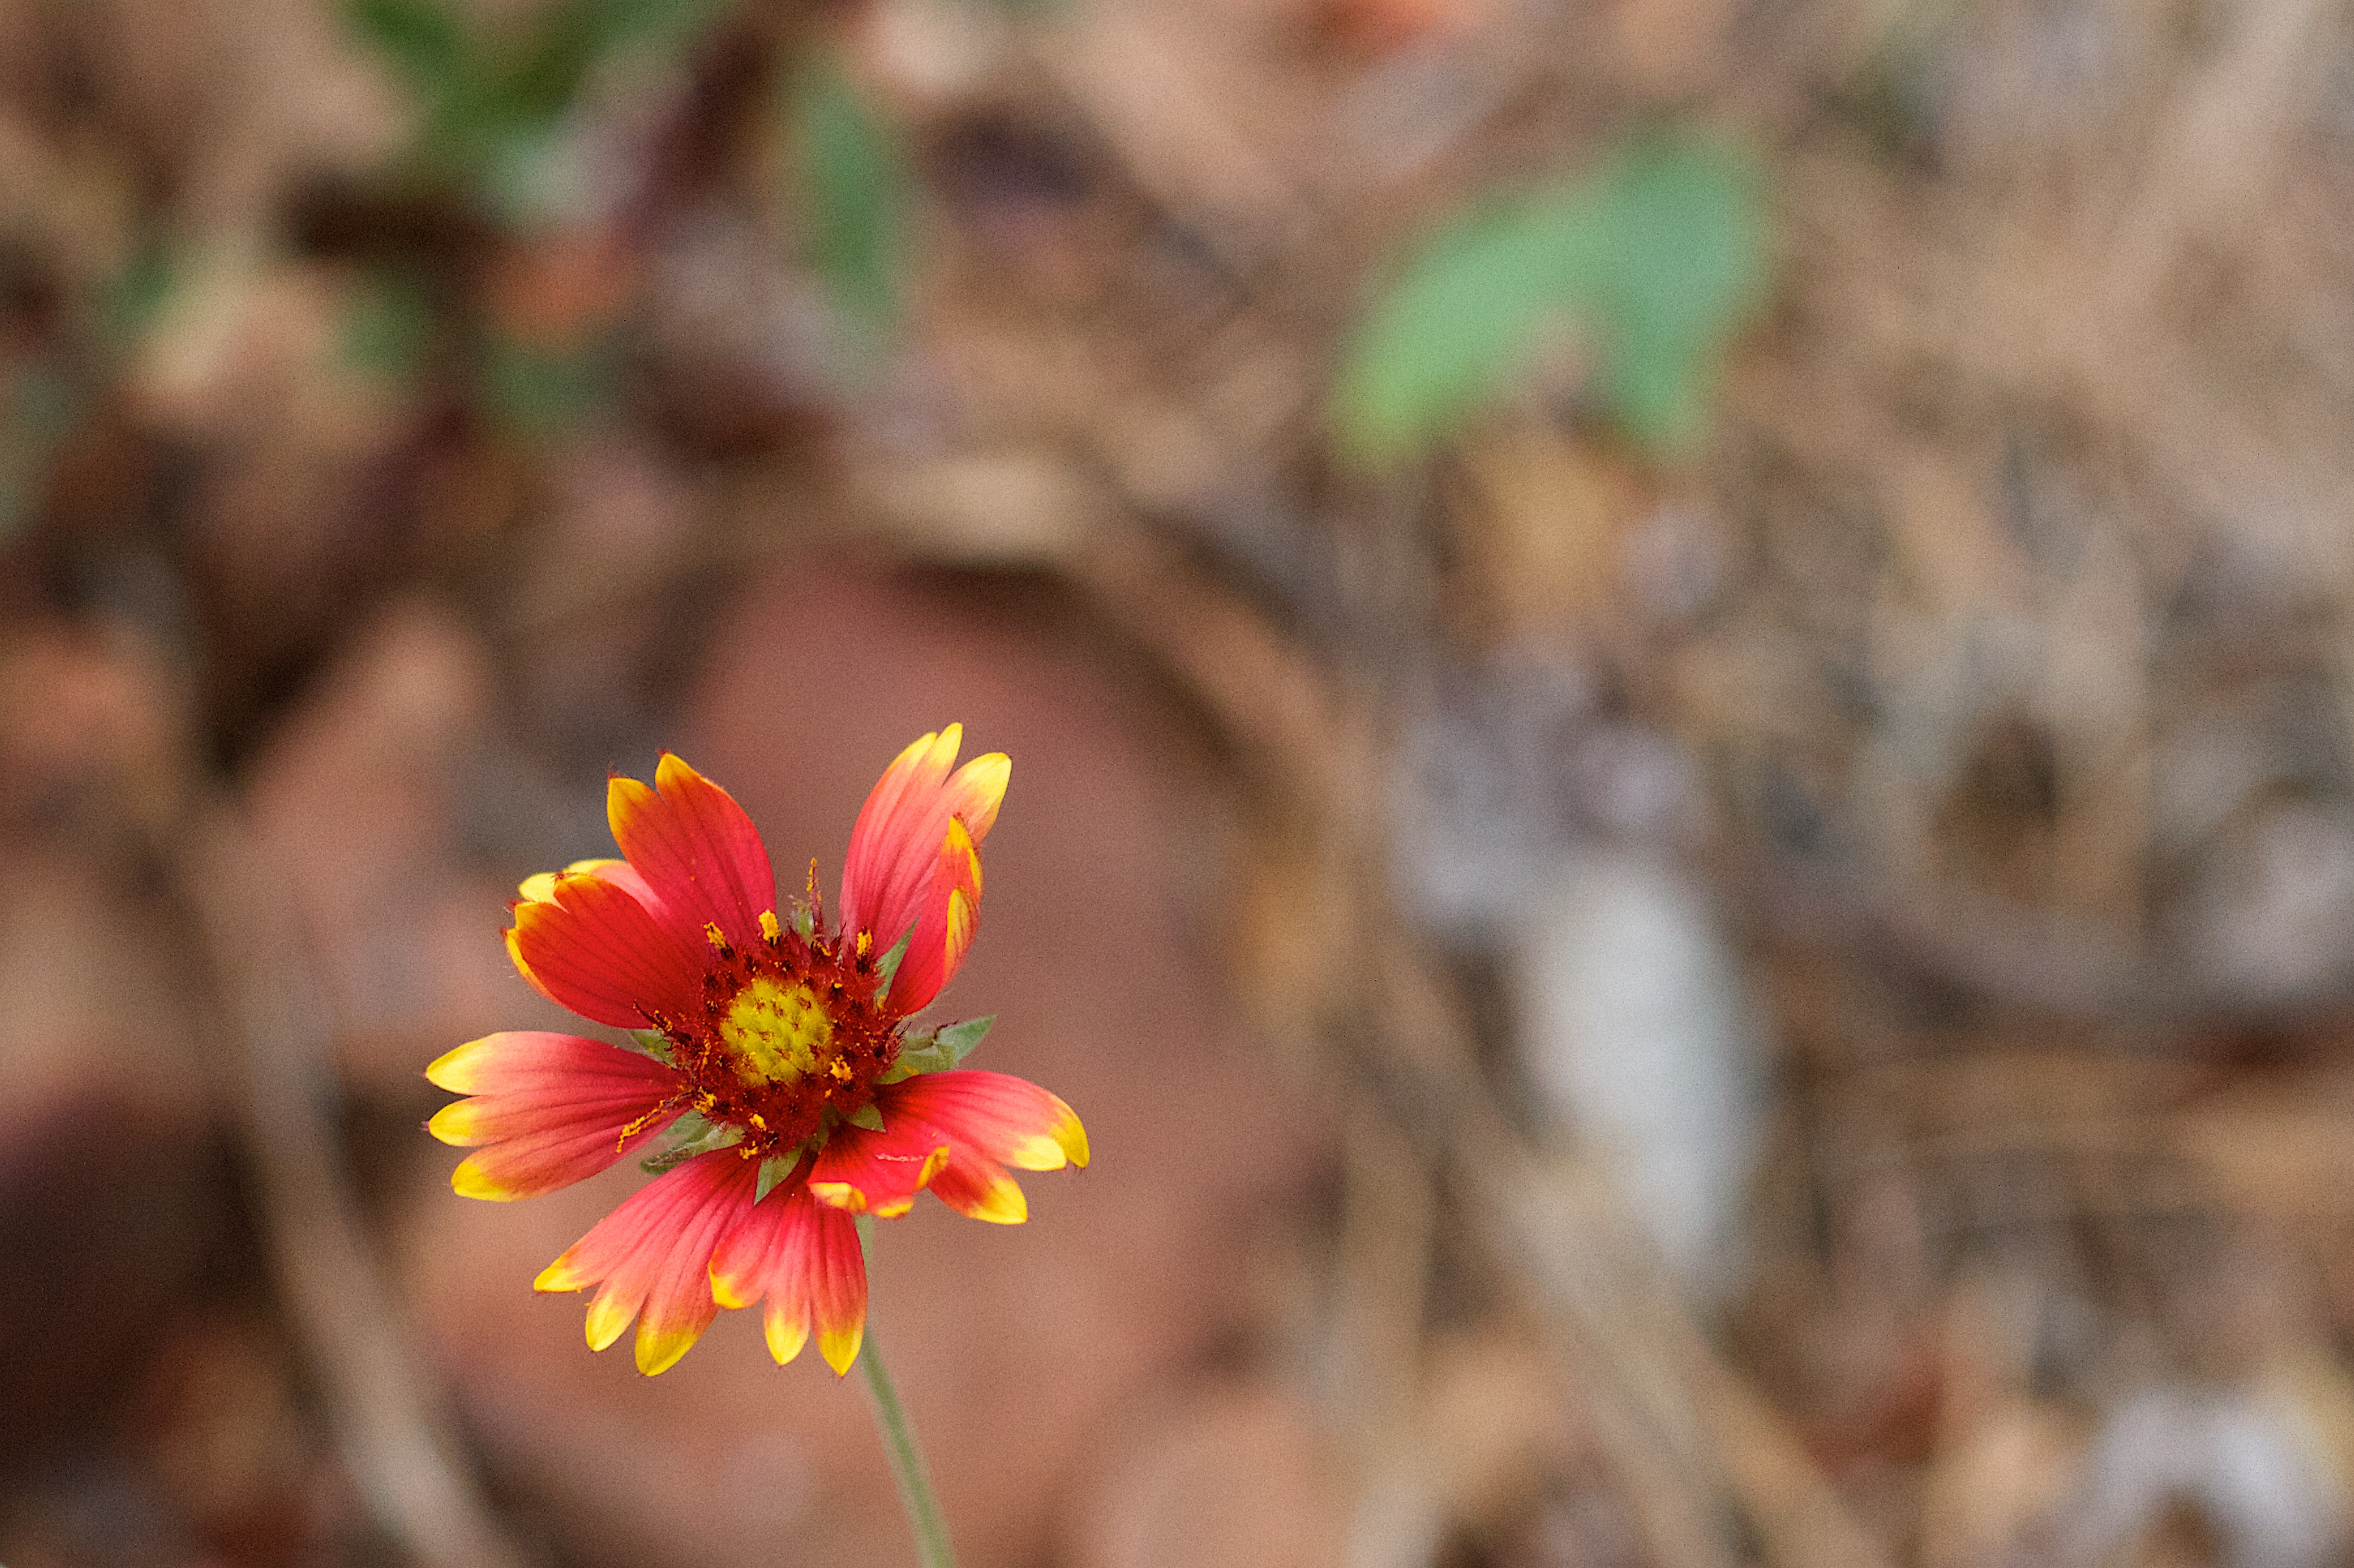
nature, blossom, plant, leaf, flower, petal, autumn, botany, yellow, flora, wildflower, close up, macro photography, flowering plant, daisy family, plant stem, land plant